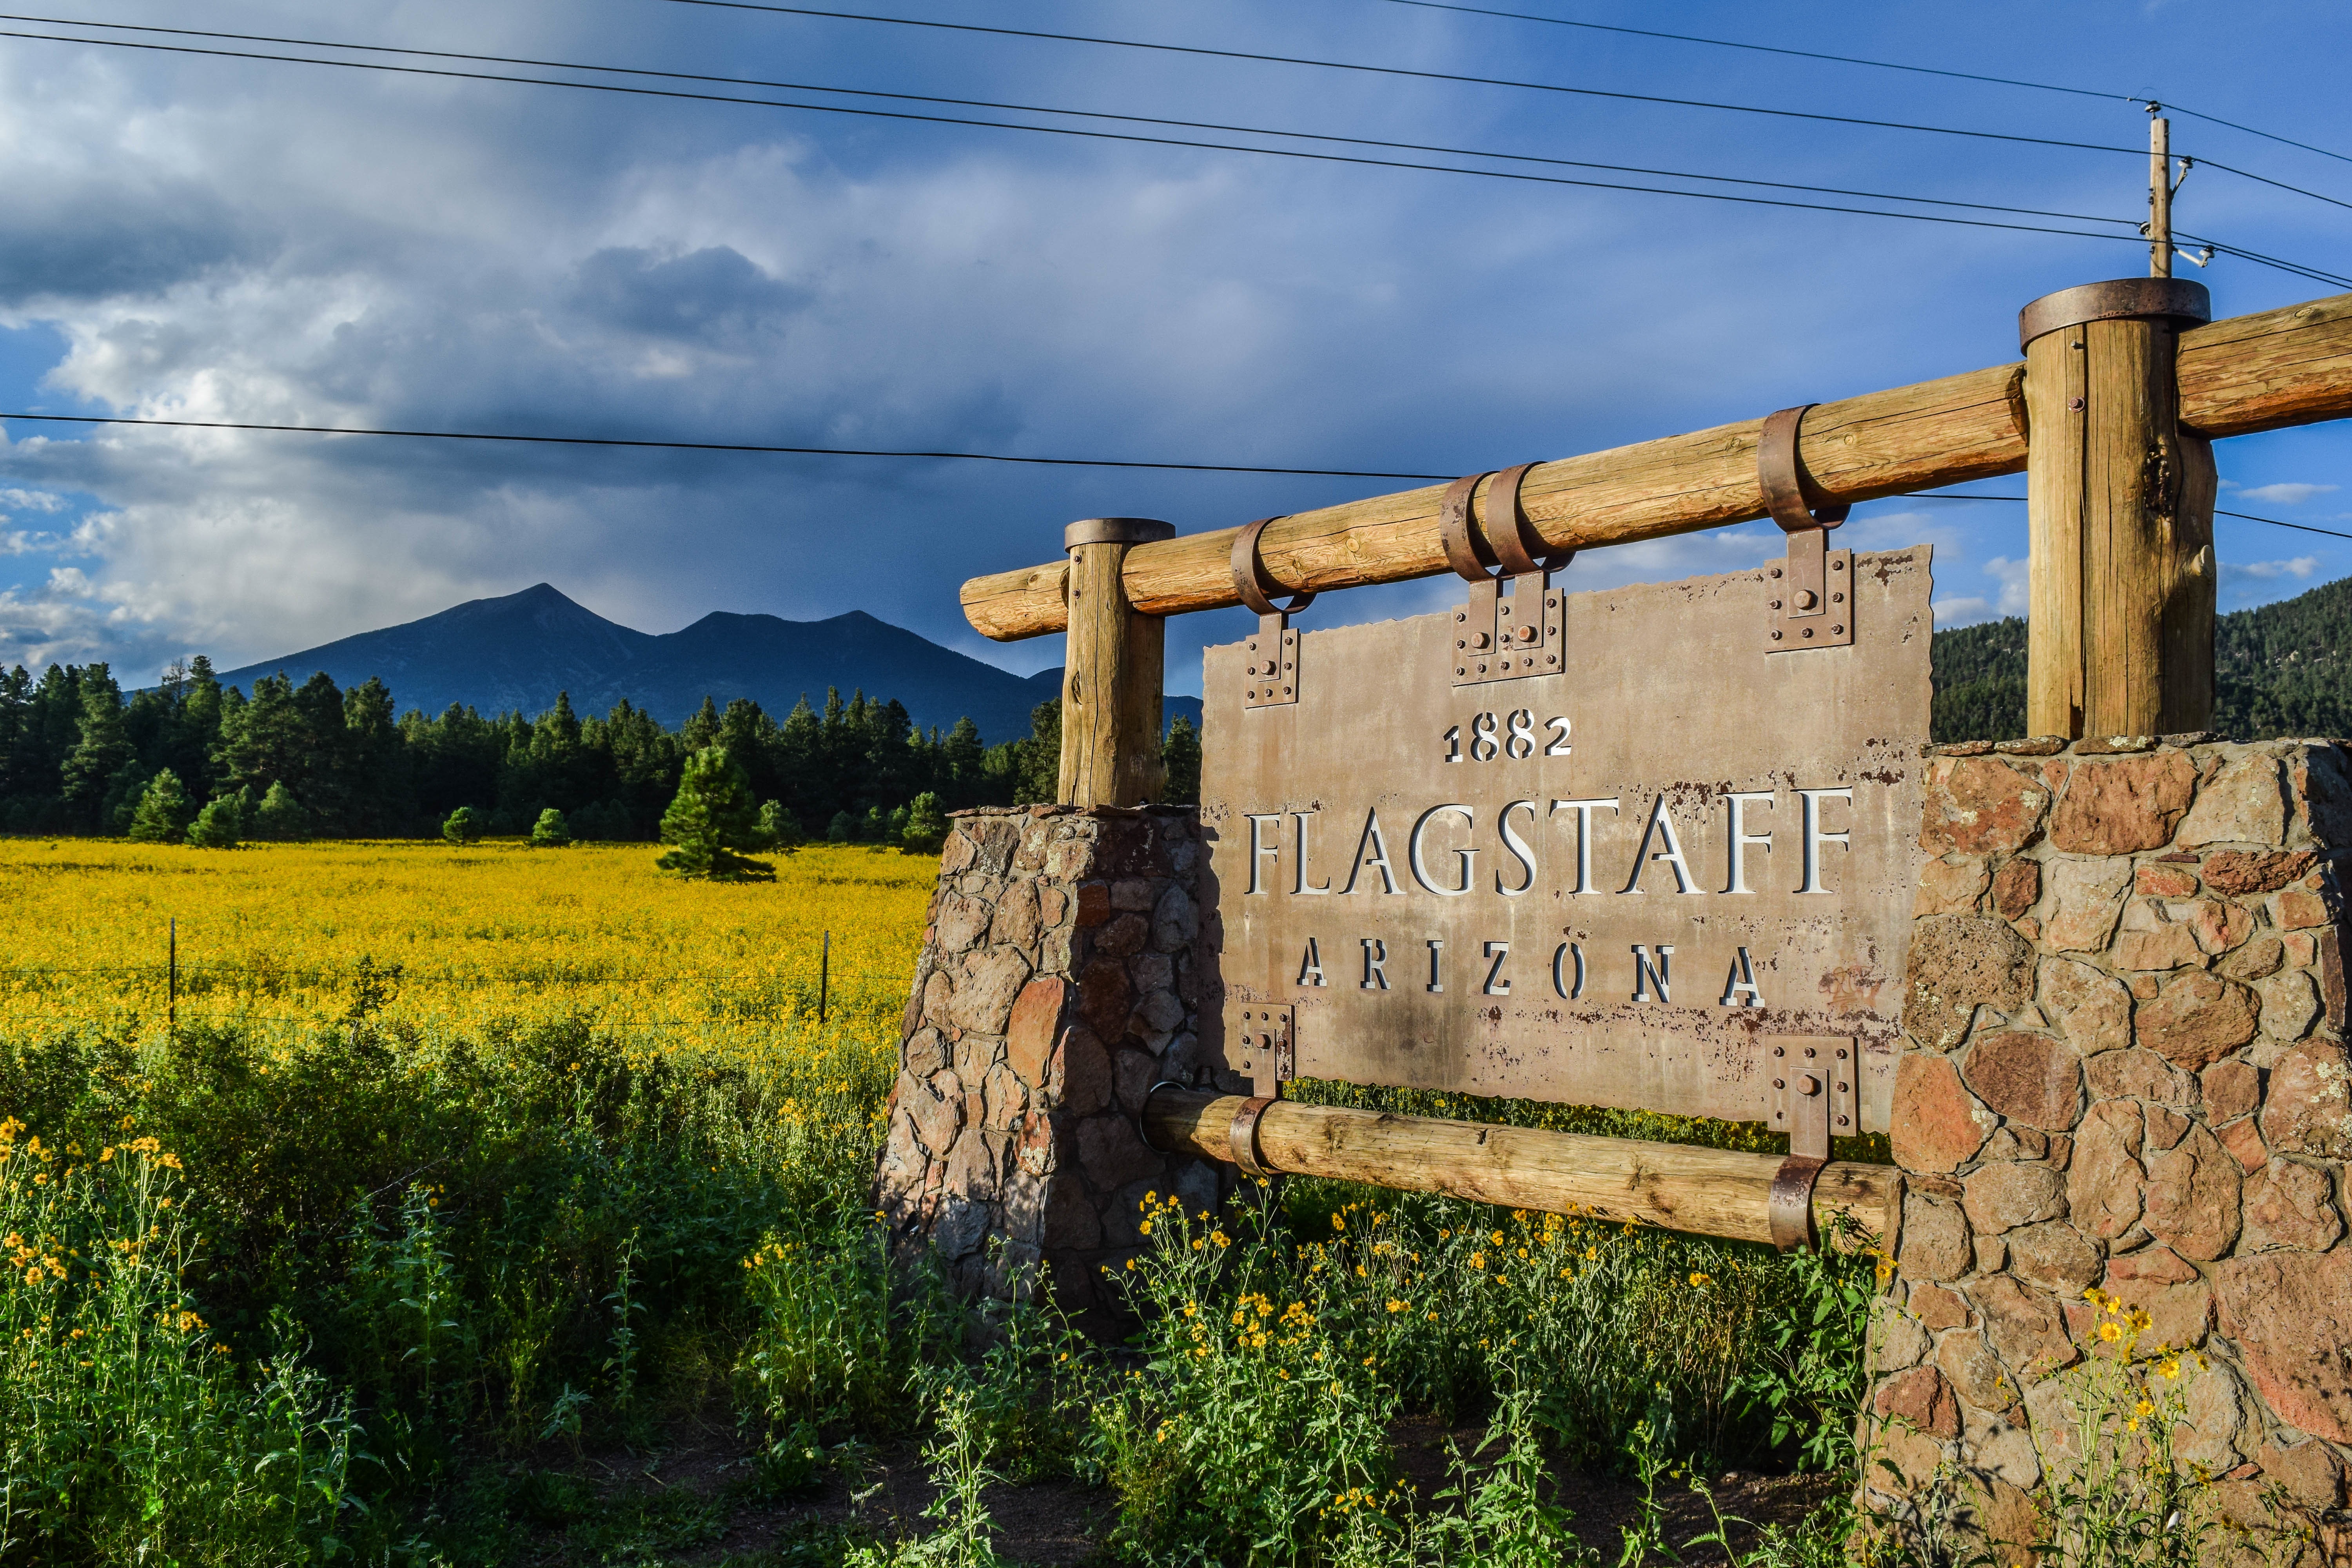
landscape, tree, farm, wall, village, agriculture, rural area